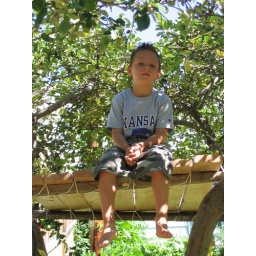
Up in the tree house - July 07